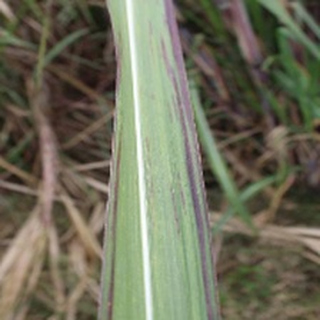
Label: sugarcane_bacterial_blight